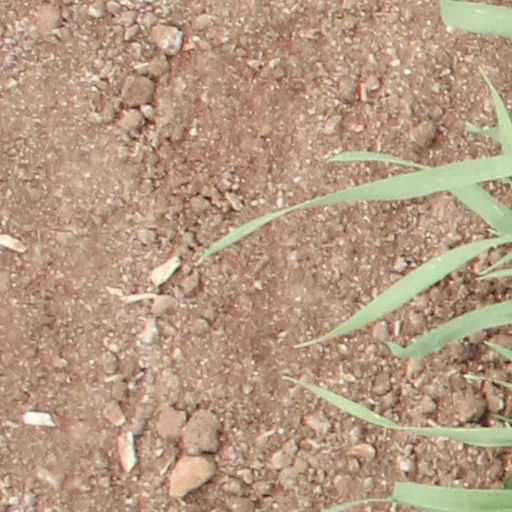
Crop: wheat